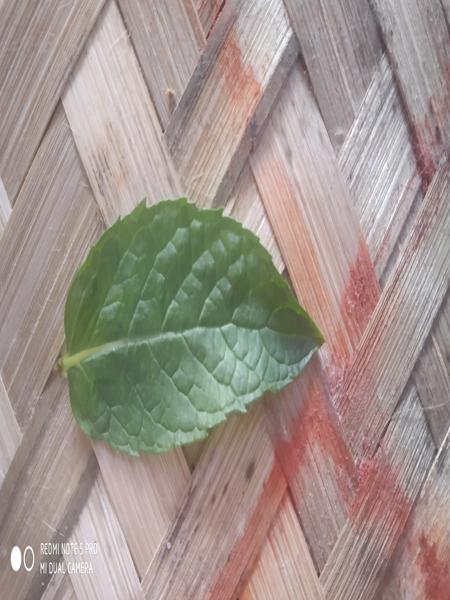
Plant: Mint